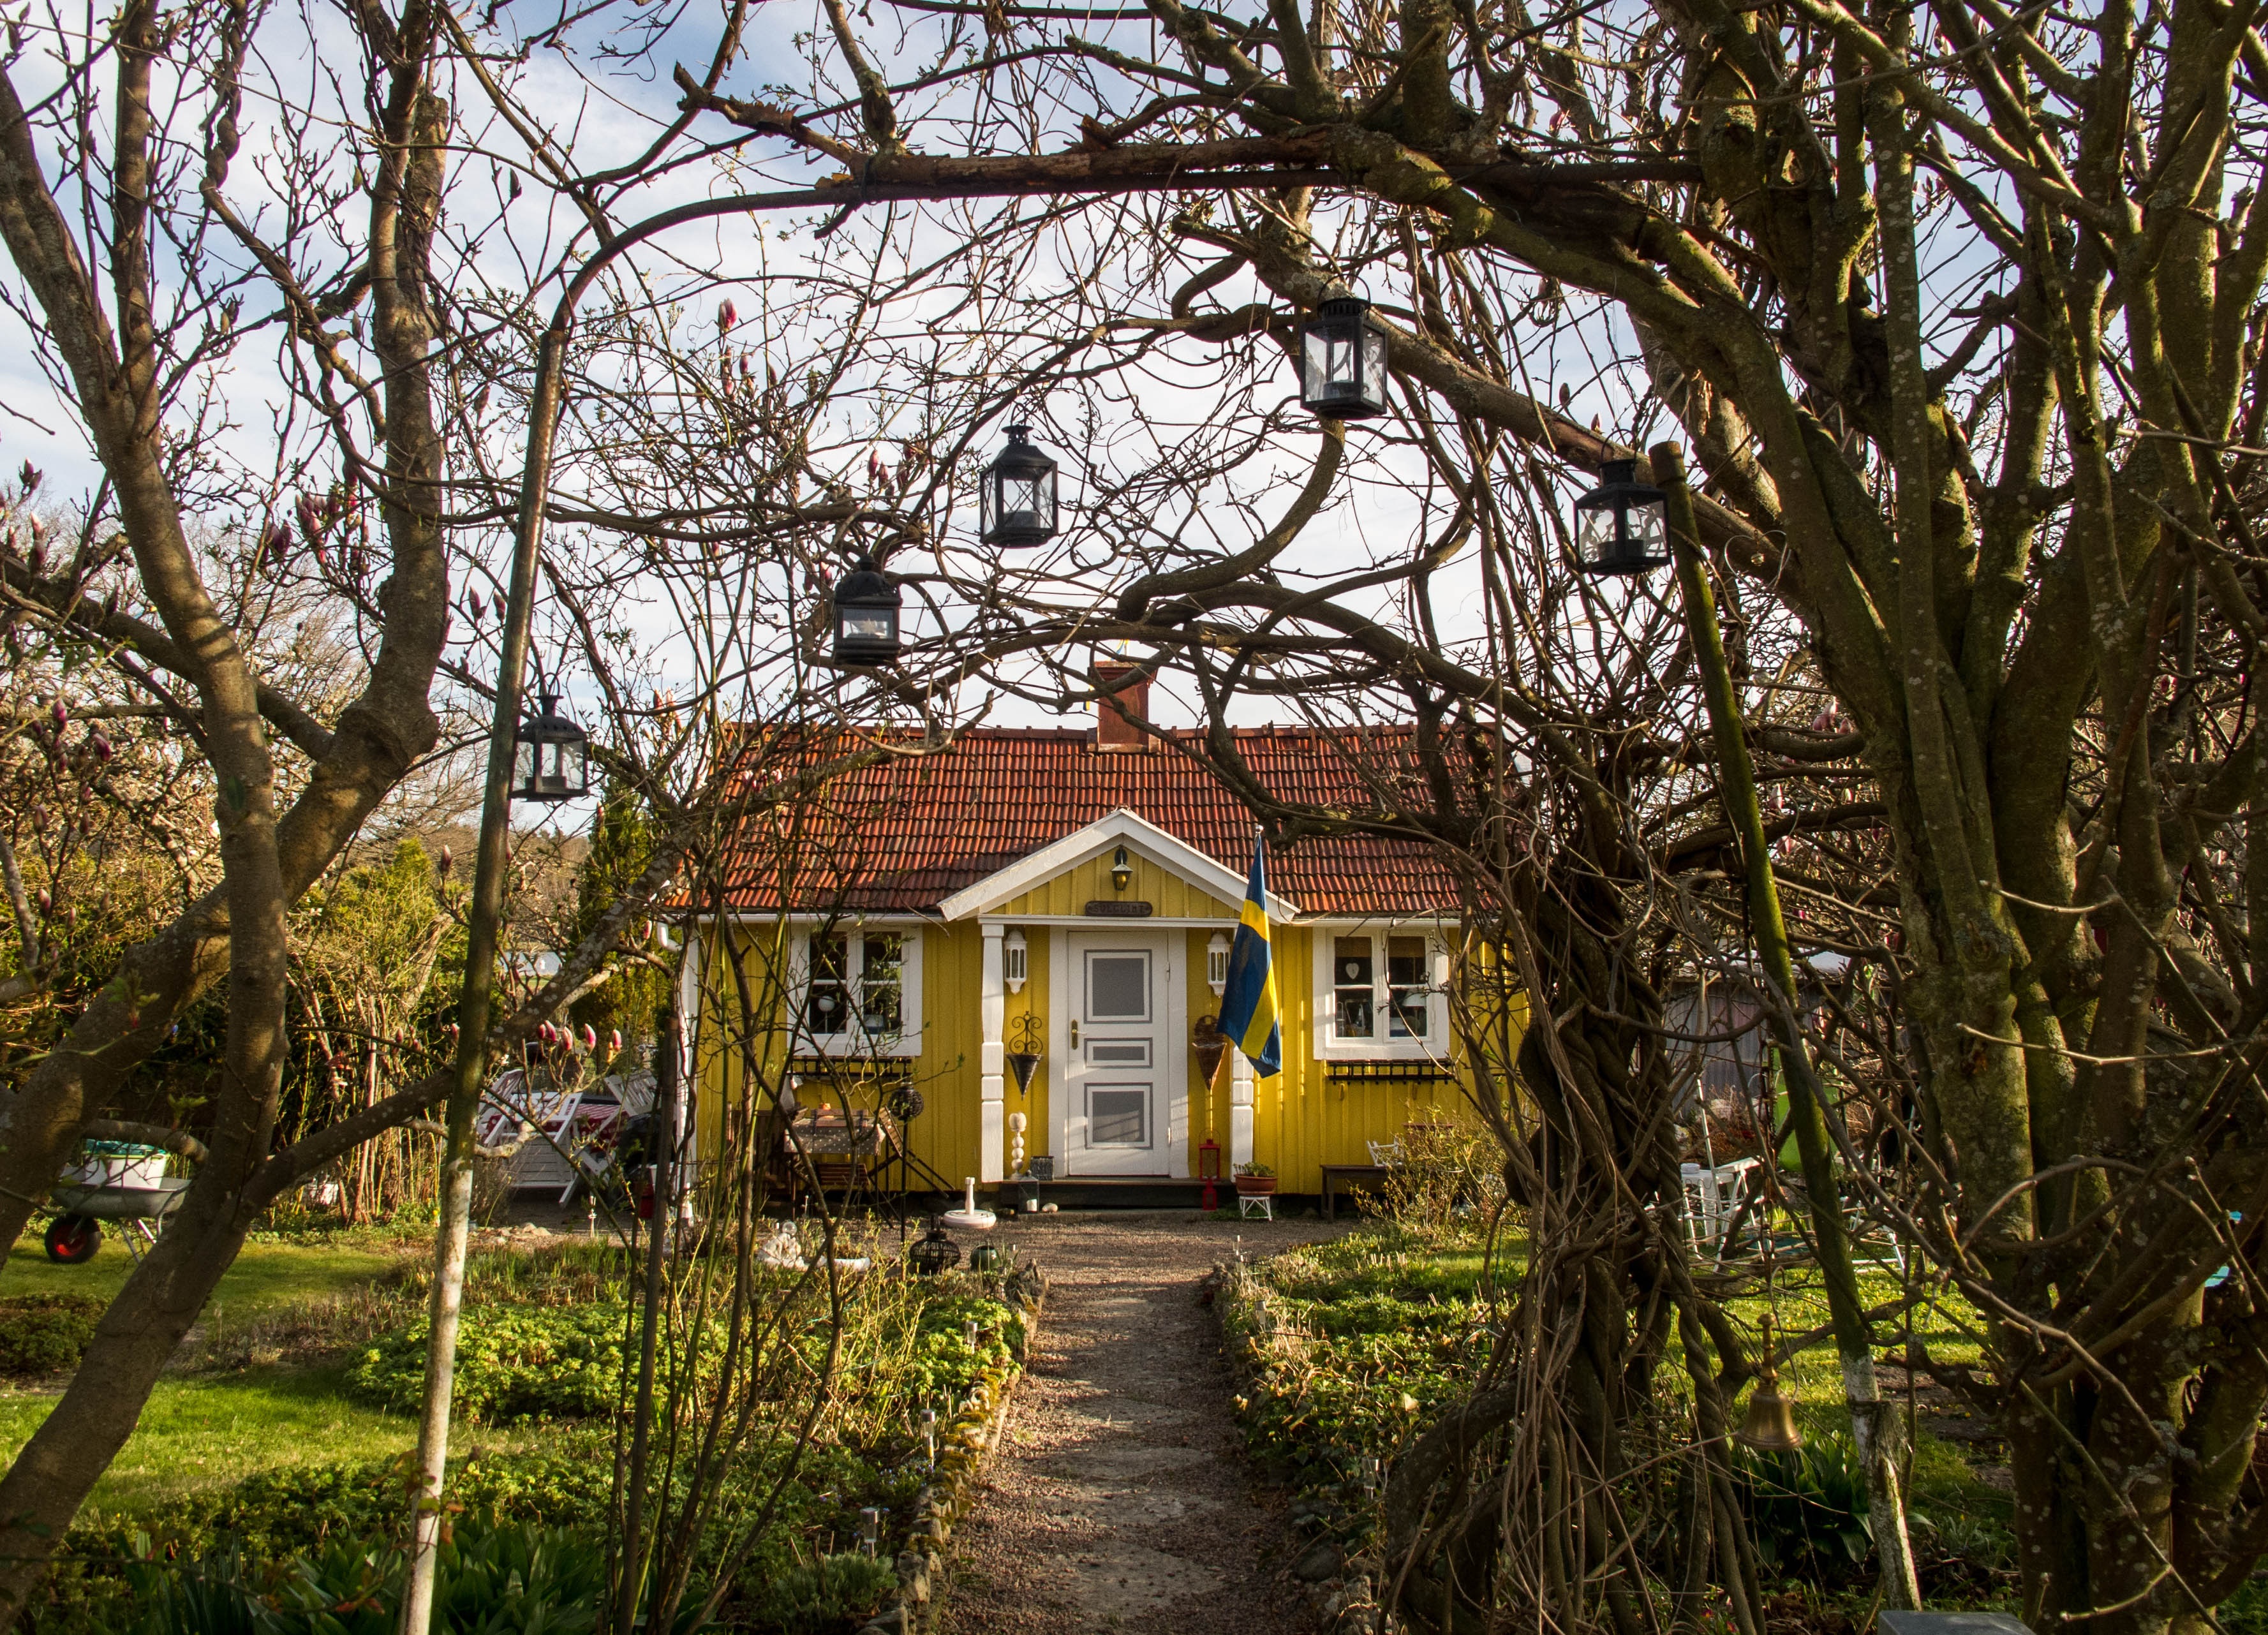
landscape, tree, countryside, house, flower, building, home, village, cottage, property, squid, wooden house, farmhouse, sweden, estate, norway, real estate, rural area